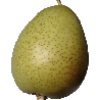
Label: Pear 1